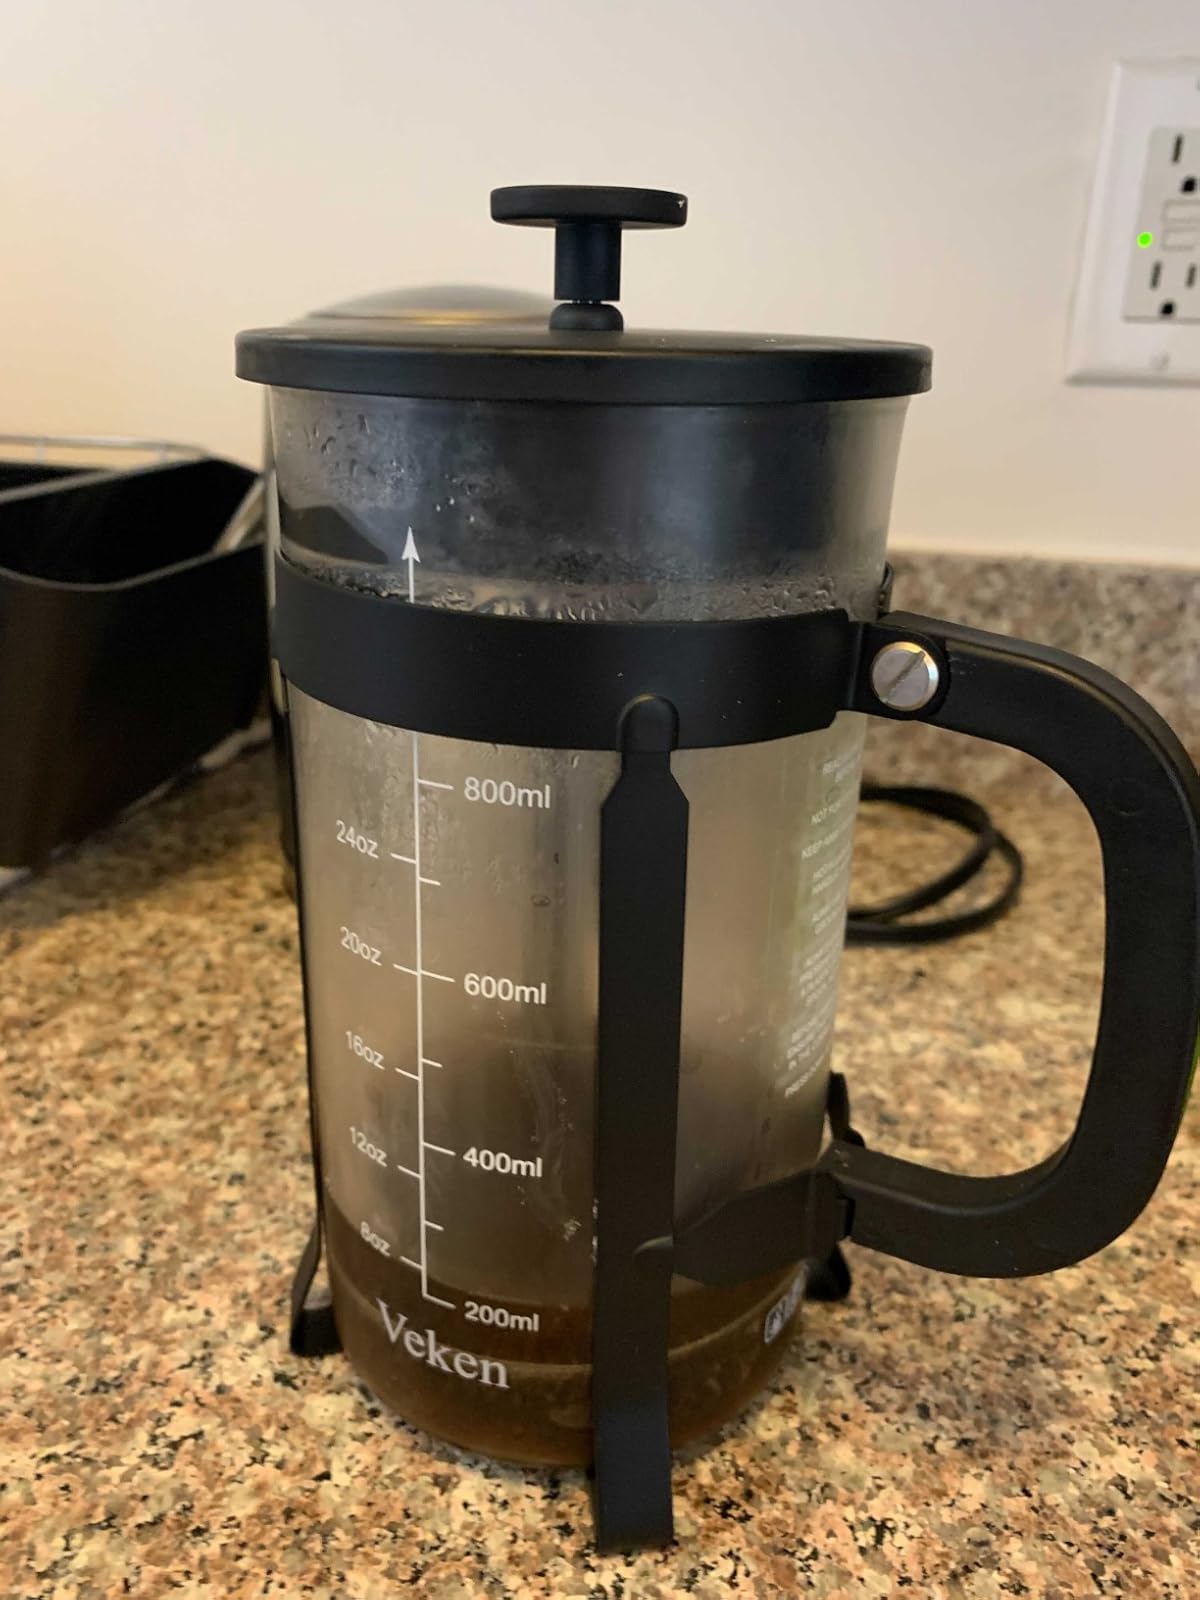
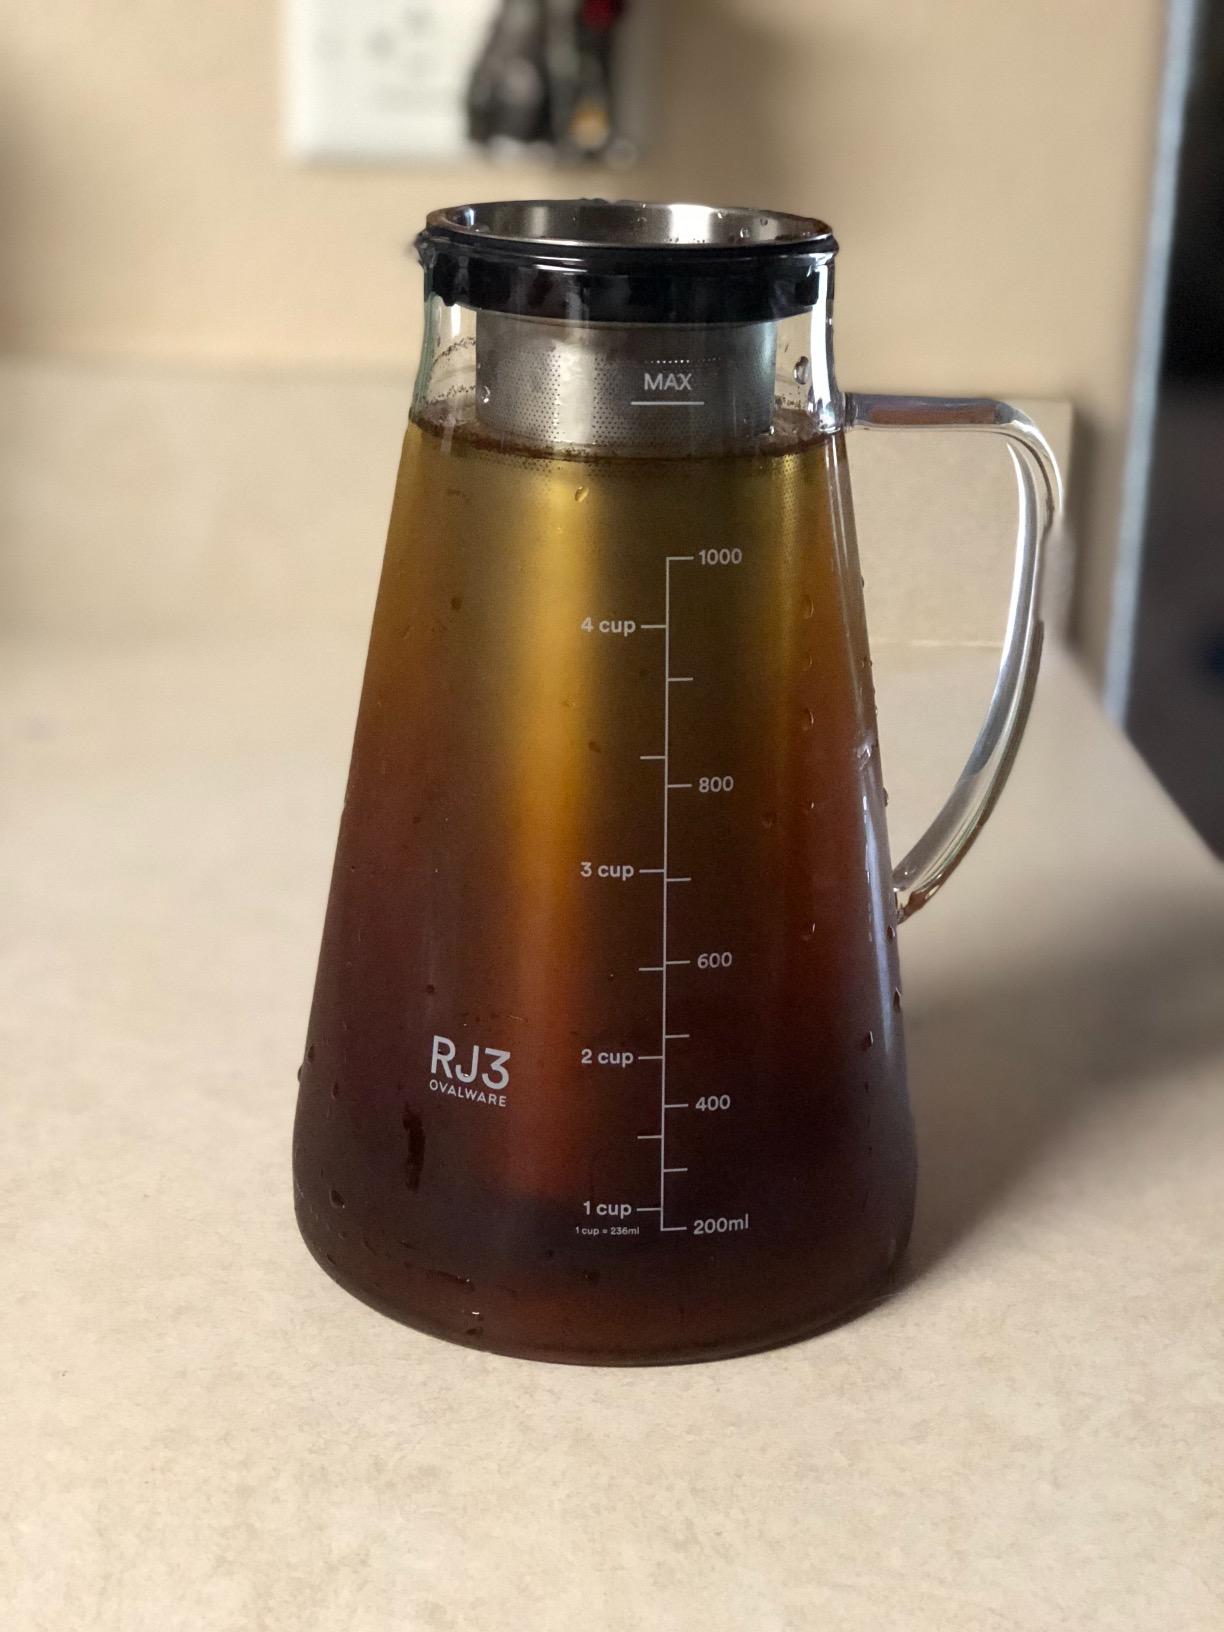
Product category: items_tea
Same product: no